Playguy

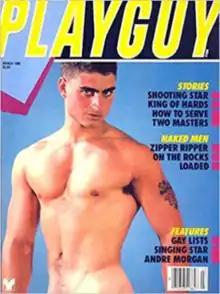
Cover

Playguy was an American gay pornographic monthly magazine that was geared to gay men under 25. It was established by George W. Mavety in 1976. It was published by Modernismo Publications, Ltd., which also published "Mandate", "Honcho", "Torso", "Inches", "Black Inches" and "Latin Inches". It was later published by Mavety Media Group Ltd. until it closed down in October 2009, nine years after Mavety's death in the year 2000.